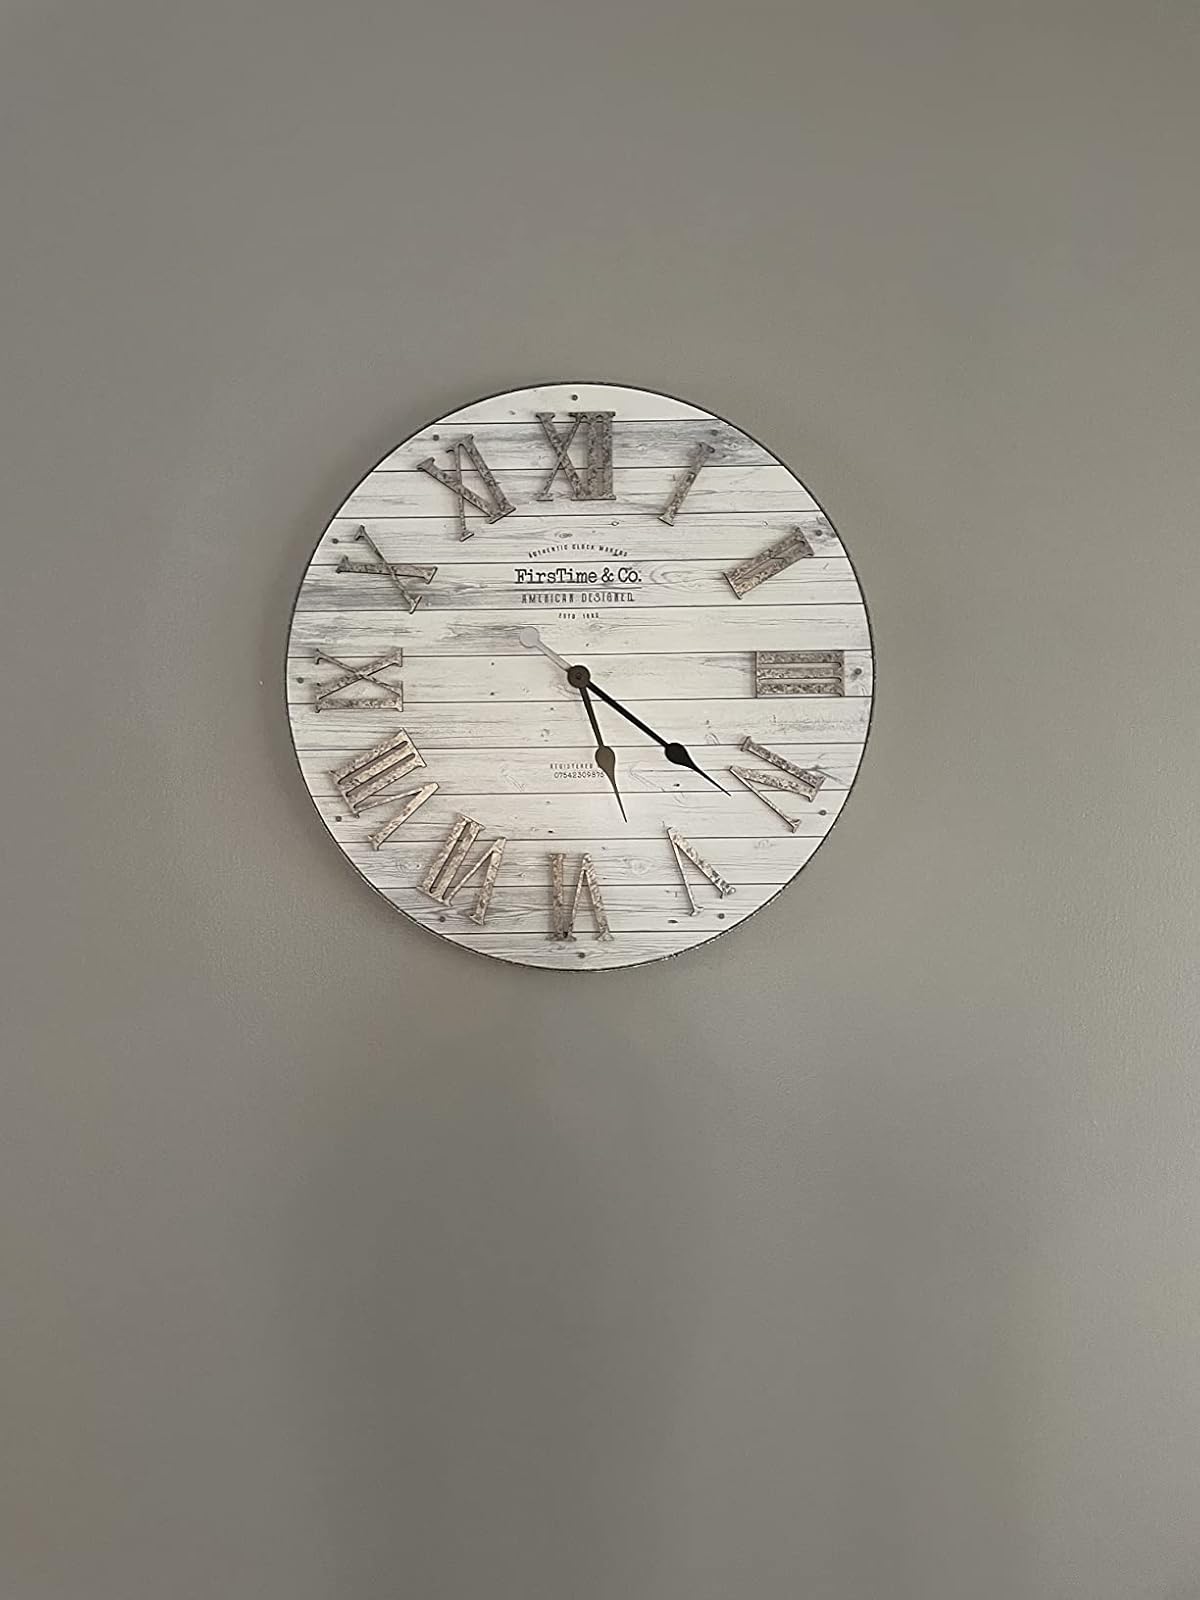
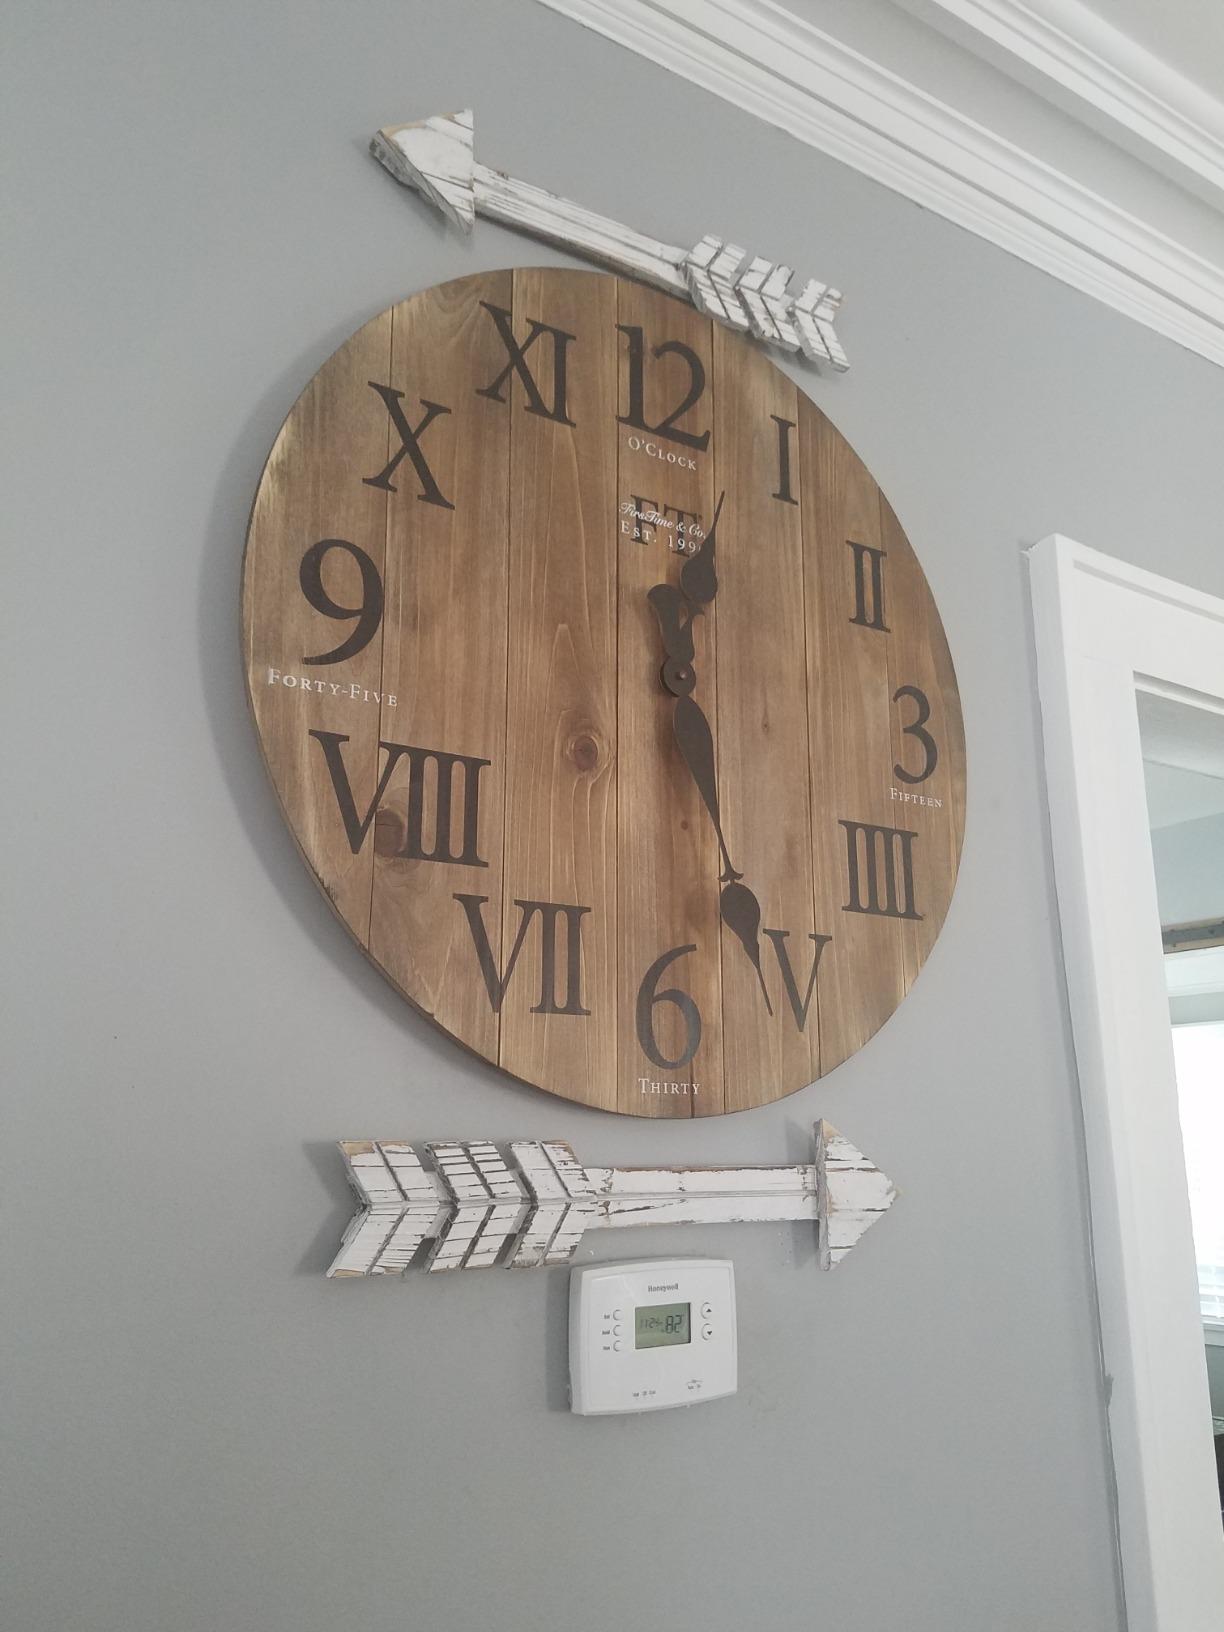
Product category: clock
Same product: no